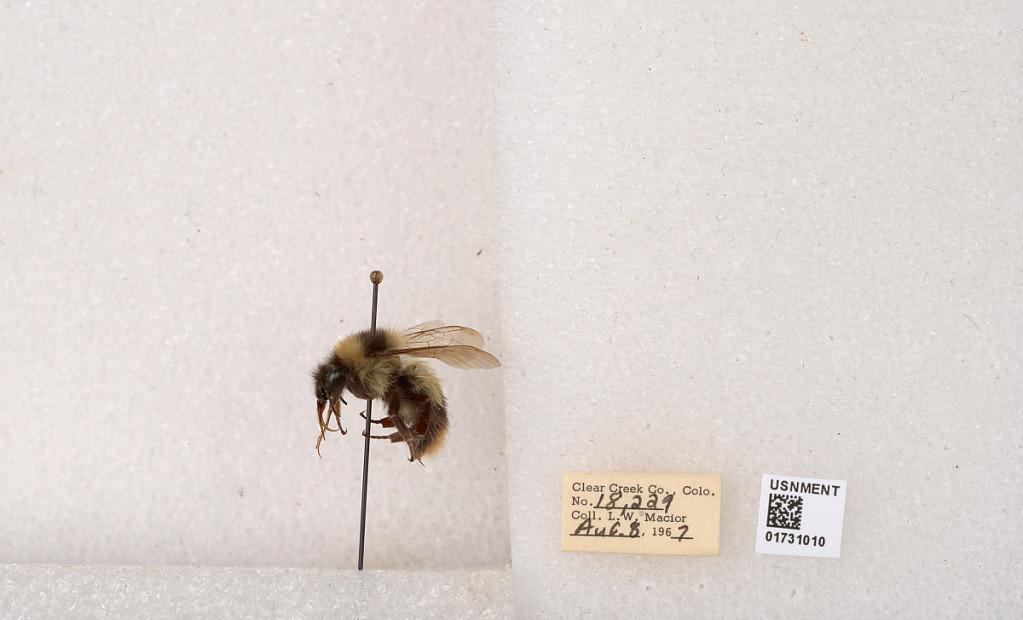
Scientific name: Bombus kirbyellus
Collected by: L. Macior
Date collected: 1967-8-8
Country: United States
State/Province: Colorado
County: Clear Creek
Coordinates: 39.6891, -105.644